Jahn–Teller effect

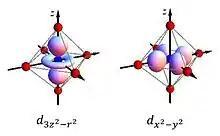
Images of d orbitals transforming as formula_4 and formula_5 embedded in an octahedron

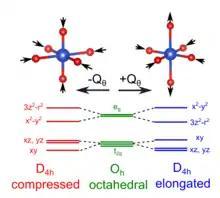
Effect of a JT distortion on d orbitals

The most iconic and prominent of the JT systems in coordination chemistry is probably the case of Cu(II) octahedral complexes. While in perfectly equivalent coordination, like a CuF complex associated to a Cu(II) impurity in a cubic crystal like KMgF, perfect octahedral (O) symmetry is expected. In fact a lower tetragonal symmetry is usually found experimentally. The origin of this JTE distortion it revealed by examining the electronic configuration of the undistorted complex. For an octahedral geometry, the five 3d orbitals partition into t and e orbitals (see diagram). These orbitals are occupied by nine electrons corresponding to the formula_23 electronic configuration of Cu(II). Thus, the t shell is filled, and the e shell contains 3 electrons. Overall the unpaired electron produces a E state, which is Jahn–Teller active. The third electron can occupy either of the orbitals comprising the e shell: the mainly formula_4 orbital or the mainly formula_5 orbital. If the electron occupies the mainly formula_4 level, which antibonding orbital the final geometry of the complex would be elongated as the axial ligands will be pushed away to reduce the global energy of the system. On the other hand, if the electron went into the mainly formula_5 antibonding orbital the complex would distort into a compressed geometry. Experimentally elongated geometries are overwhelmingly observed and this fact has been attributed both to metal-ligand anharmonic interactions and 3d-4s hybridisations. Given that all the directions containing a fourfold axis are equivalent the distortion is equally likely to happen in any of these orientations. From the electronic point of view this means that the formula_4 and formula_5 orbitals, that are degenerate and free to hybridise in the octahedral geometry, will mix to produce appropriate equivalent orbitals in each direction like formula_30 or formula_31.